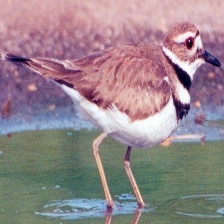
Species: KILLDEAR
Scientific name: CHARADRIUS VOCIFERUS